La balsa

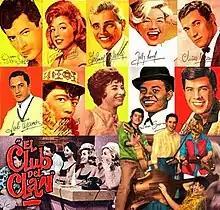
The young cast of TV show "El club del clan", circa 1963

The early 1960s were also characterized by the emergence and success of the "nueva ola", a phenomenon driven by the TV show, "El club del clan" that revolutionized the national youth music scene. Based on foreign music shows, each episode showed a group of friends that got together to perform various styles of music including rock 'n' roll (and the accompanying twist), bolero and cumbia. Highly popular, "El club del clan" turned its young cast—which included Palito Ortega, Billy Caffaro, Violeta Rivas, Lalo Fransen, Nicky Jones and Cachita Galán—into the first national teen idols. The show was cancelled in 1964, with the similar "Sábados circulares" being its successor. Over time, there was a repudiation of the "nueva ola", as it began to be overshadowed by the popularity of British Invasion bands. A feeling nonconformity also grew among the youth, that saw "nueva ola" music as too carefree and lacking in ideology. More transgressive than the singers from "El club del clan", Sandro rose to stardom with the debut of his band Los de Fuego in 1963, which covered foreign rock 'n' roll songs in Spanish. With obvious inspiration from Elvis Presley, his popular performances on television caused accusations of immorality. Sandro abandoned rock 'n' roll in 1967 and turned to romantic ballads, although he had already established himself as a pioneer of Argentine rock.